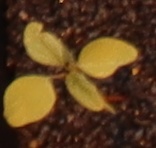
Label: Palmer Amaranth